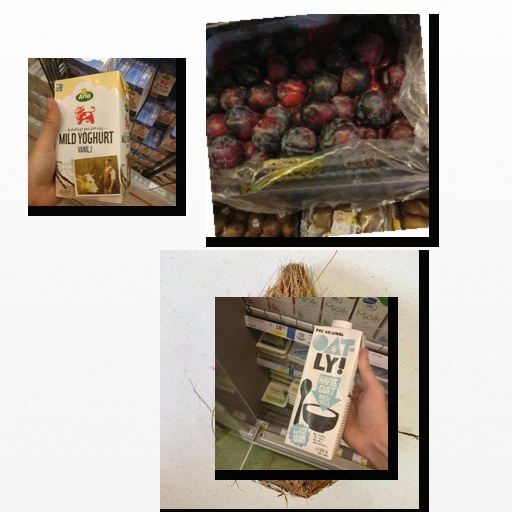
Food items: oatghurt, vanilla_yogurt, coconut, plum